Blue carbon

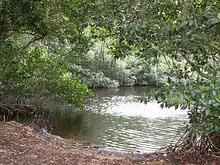
Mangrove forest

Globally, mangroves stored 4.19 ± 0.62 Pg (CI 95%) of carbon in 2012, with Indonesia, Brazil, Malaysia and Papua New Guinea accounting for more than 50% of the global stock. 2.96 ± 0.53 Pg of the global carbon stock is contained within the soil and 1.23 ± 0.06 Pg in the living biomass. Of this 1.23 Pg, approximately 0.41 ± 0.02 Pg is in the belowground biomass in the root system and approximately 0.82 ± 0.04 Pg is in the aboveground living biomass.